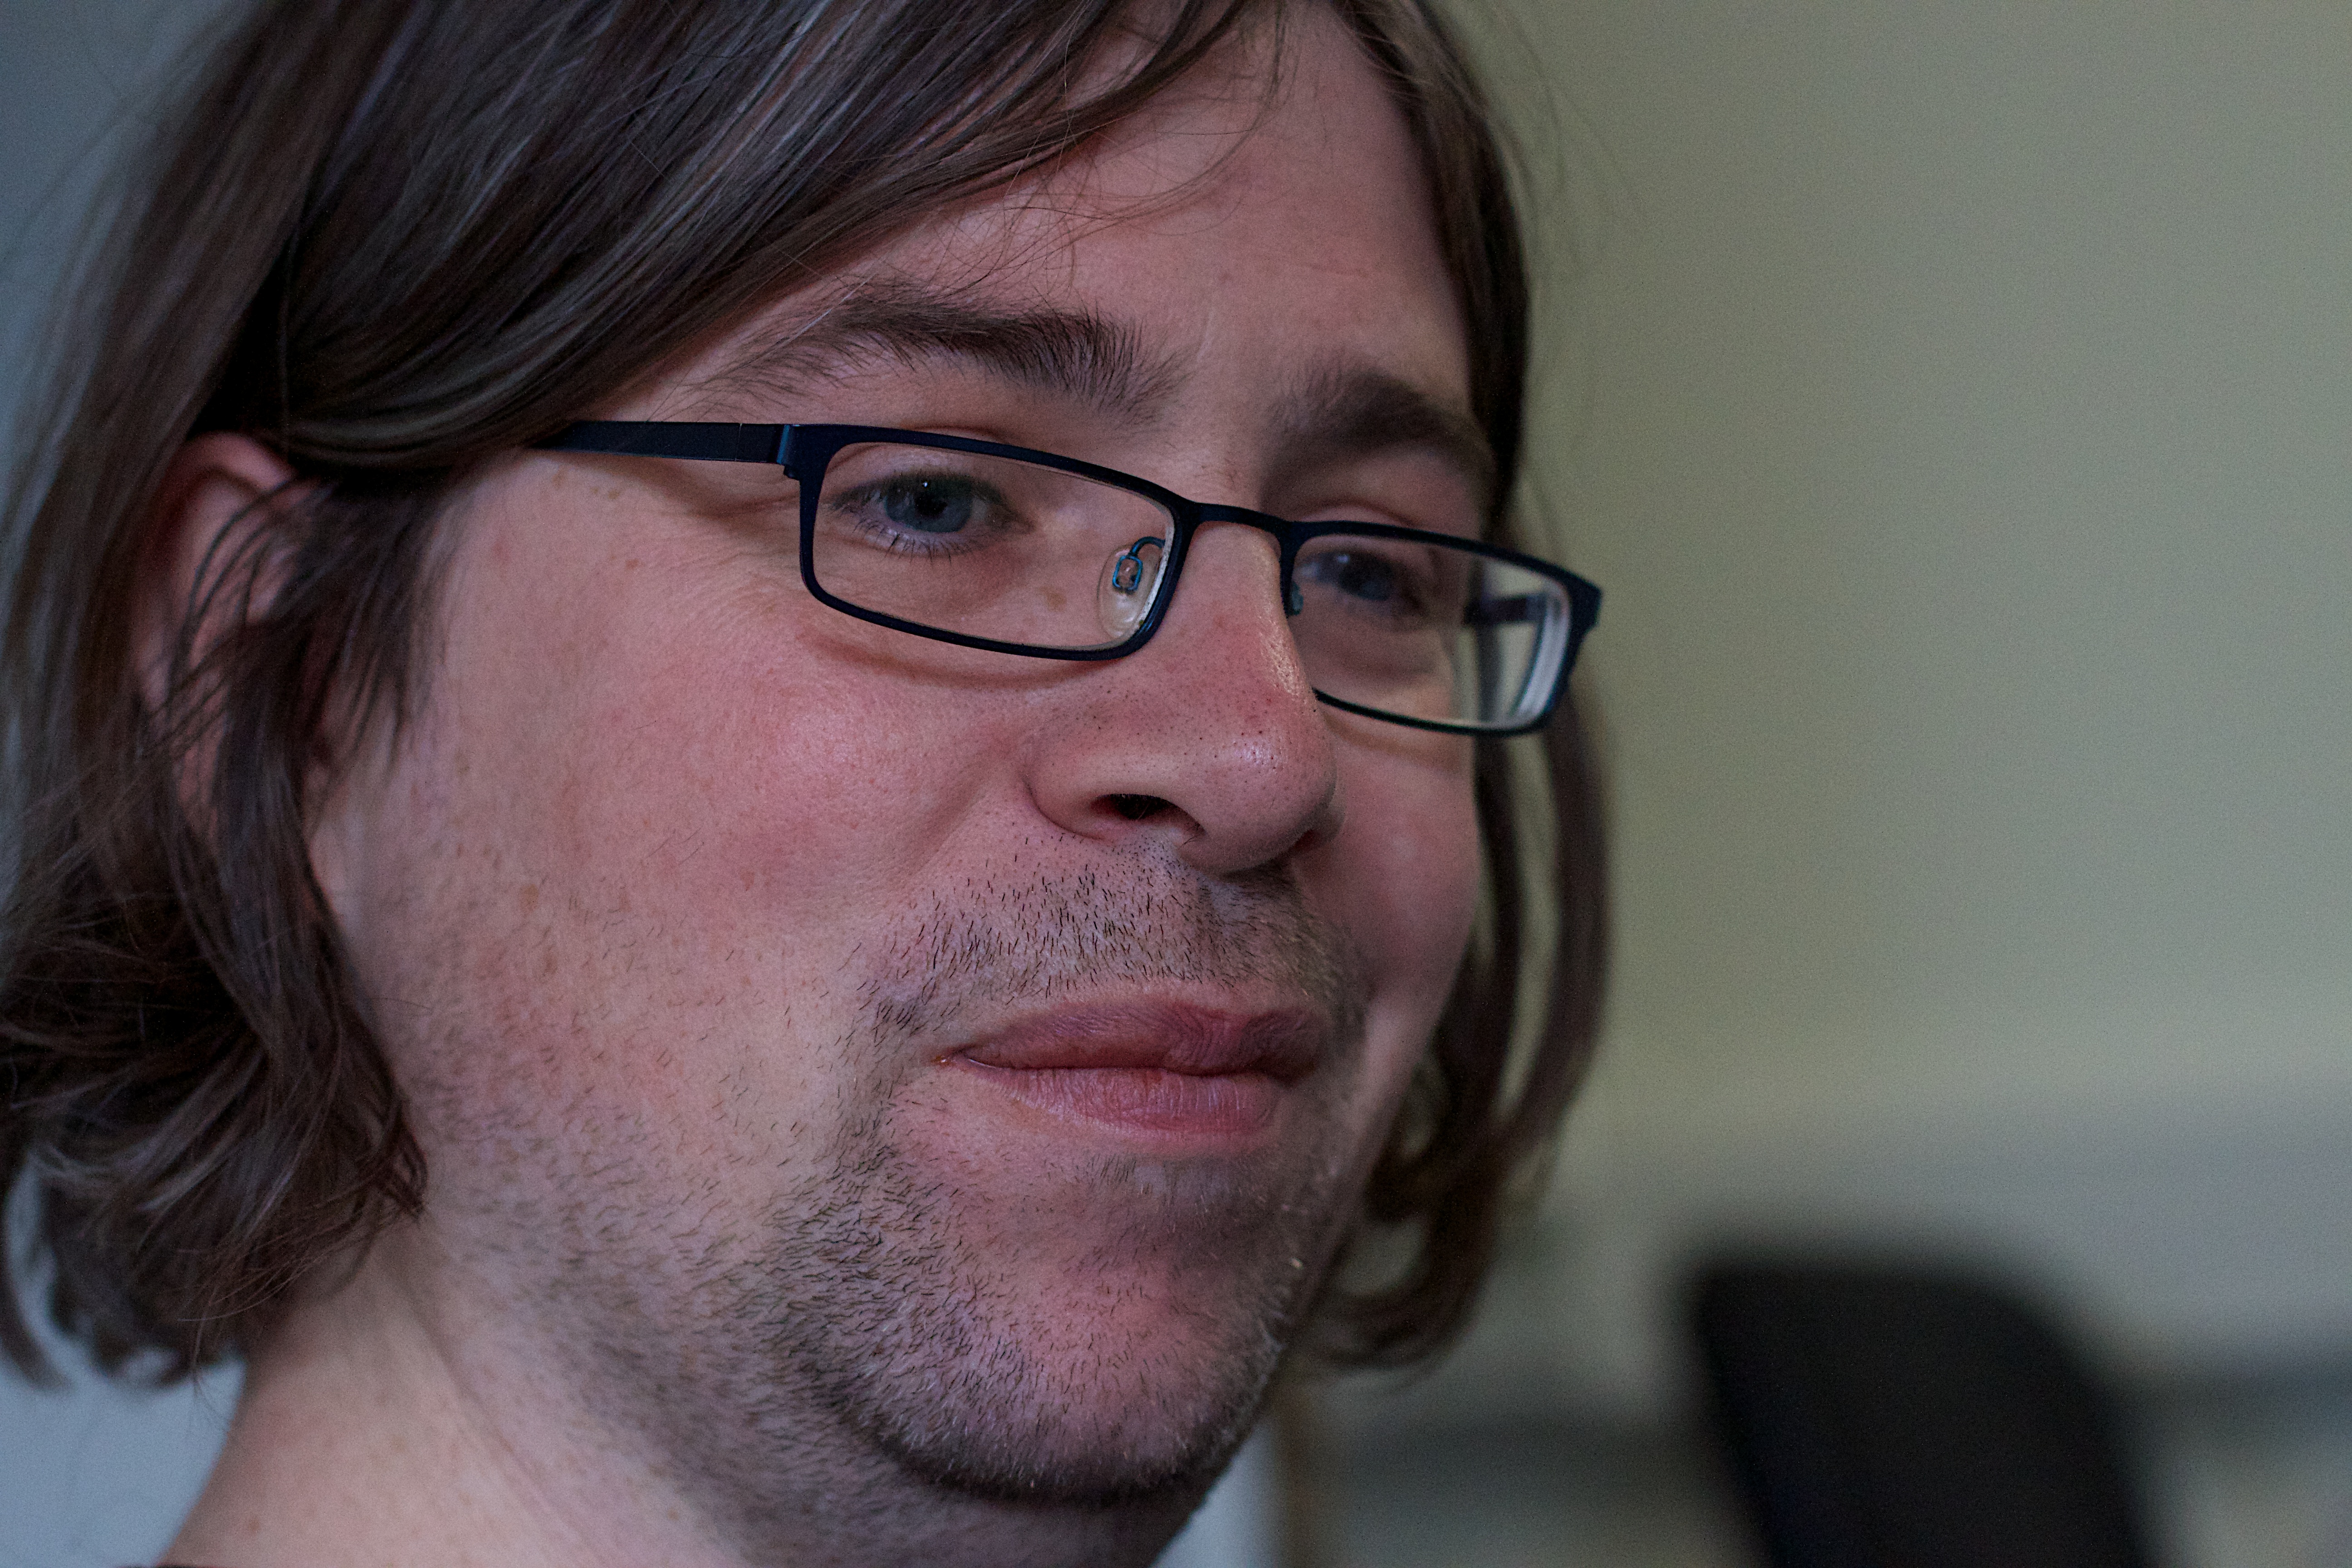
person, woman, portrait, close up, face, nose, eye, glasses, head, skin, organ, facial hair, vision care